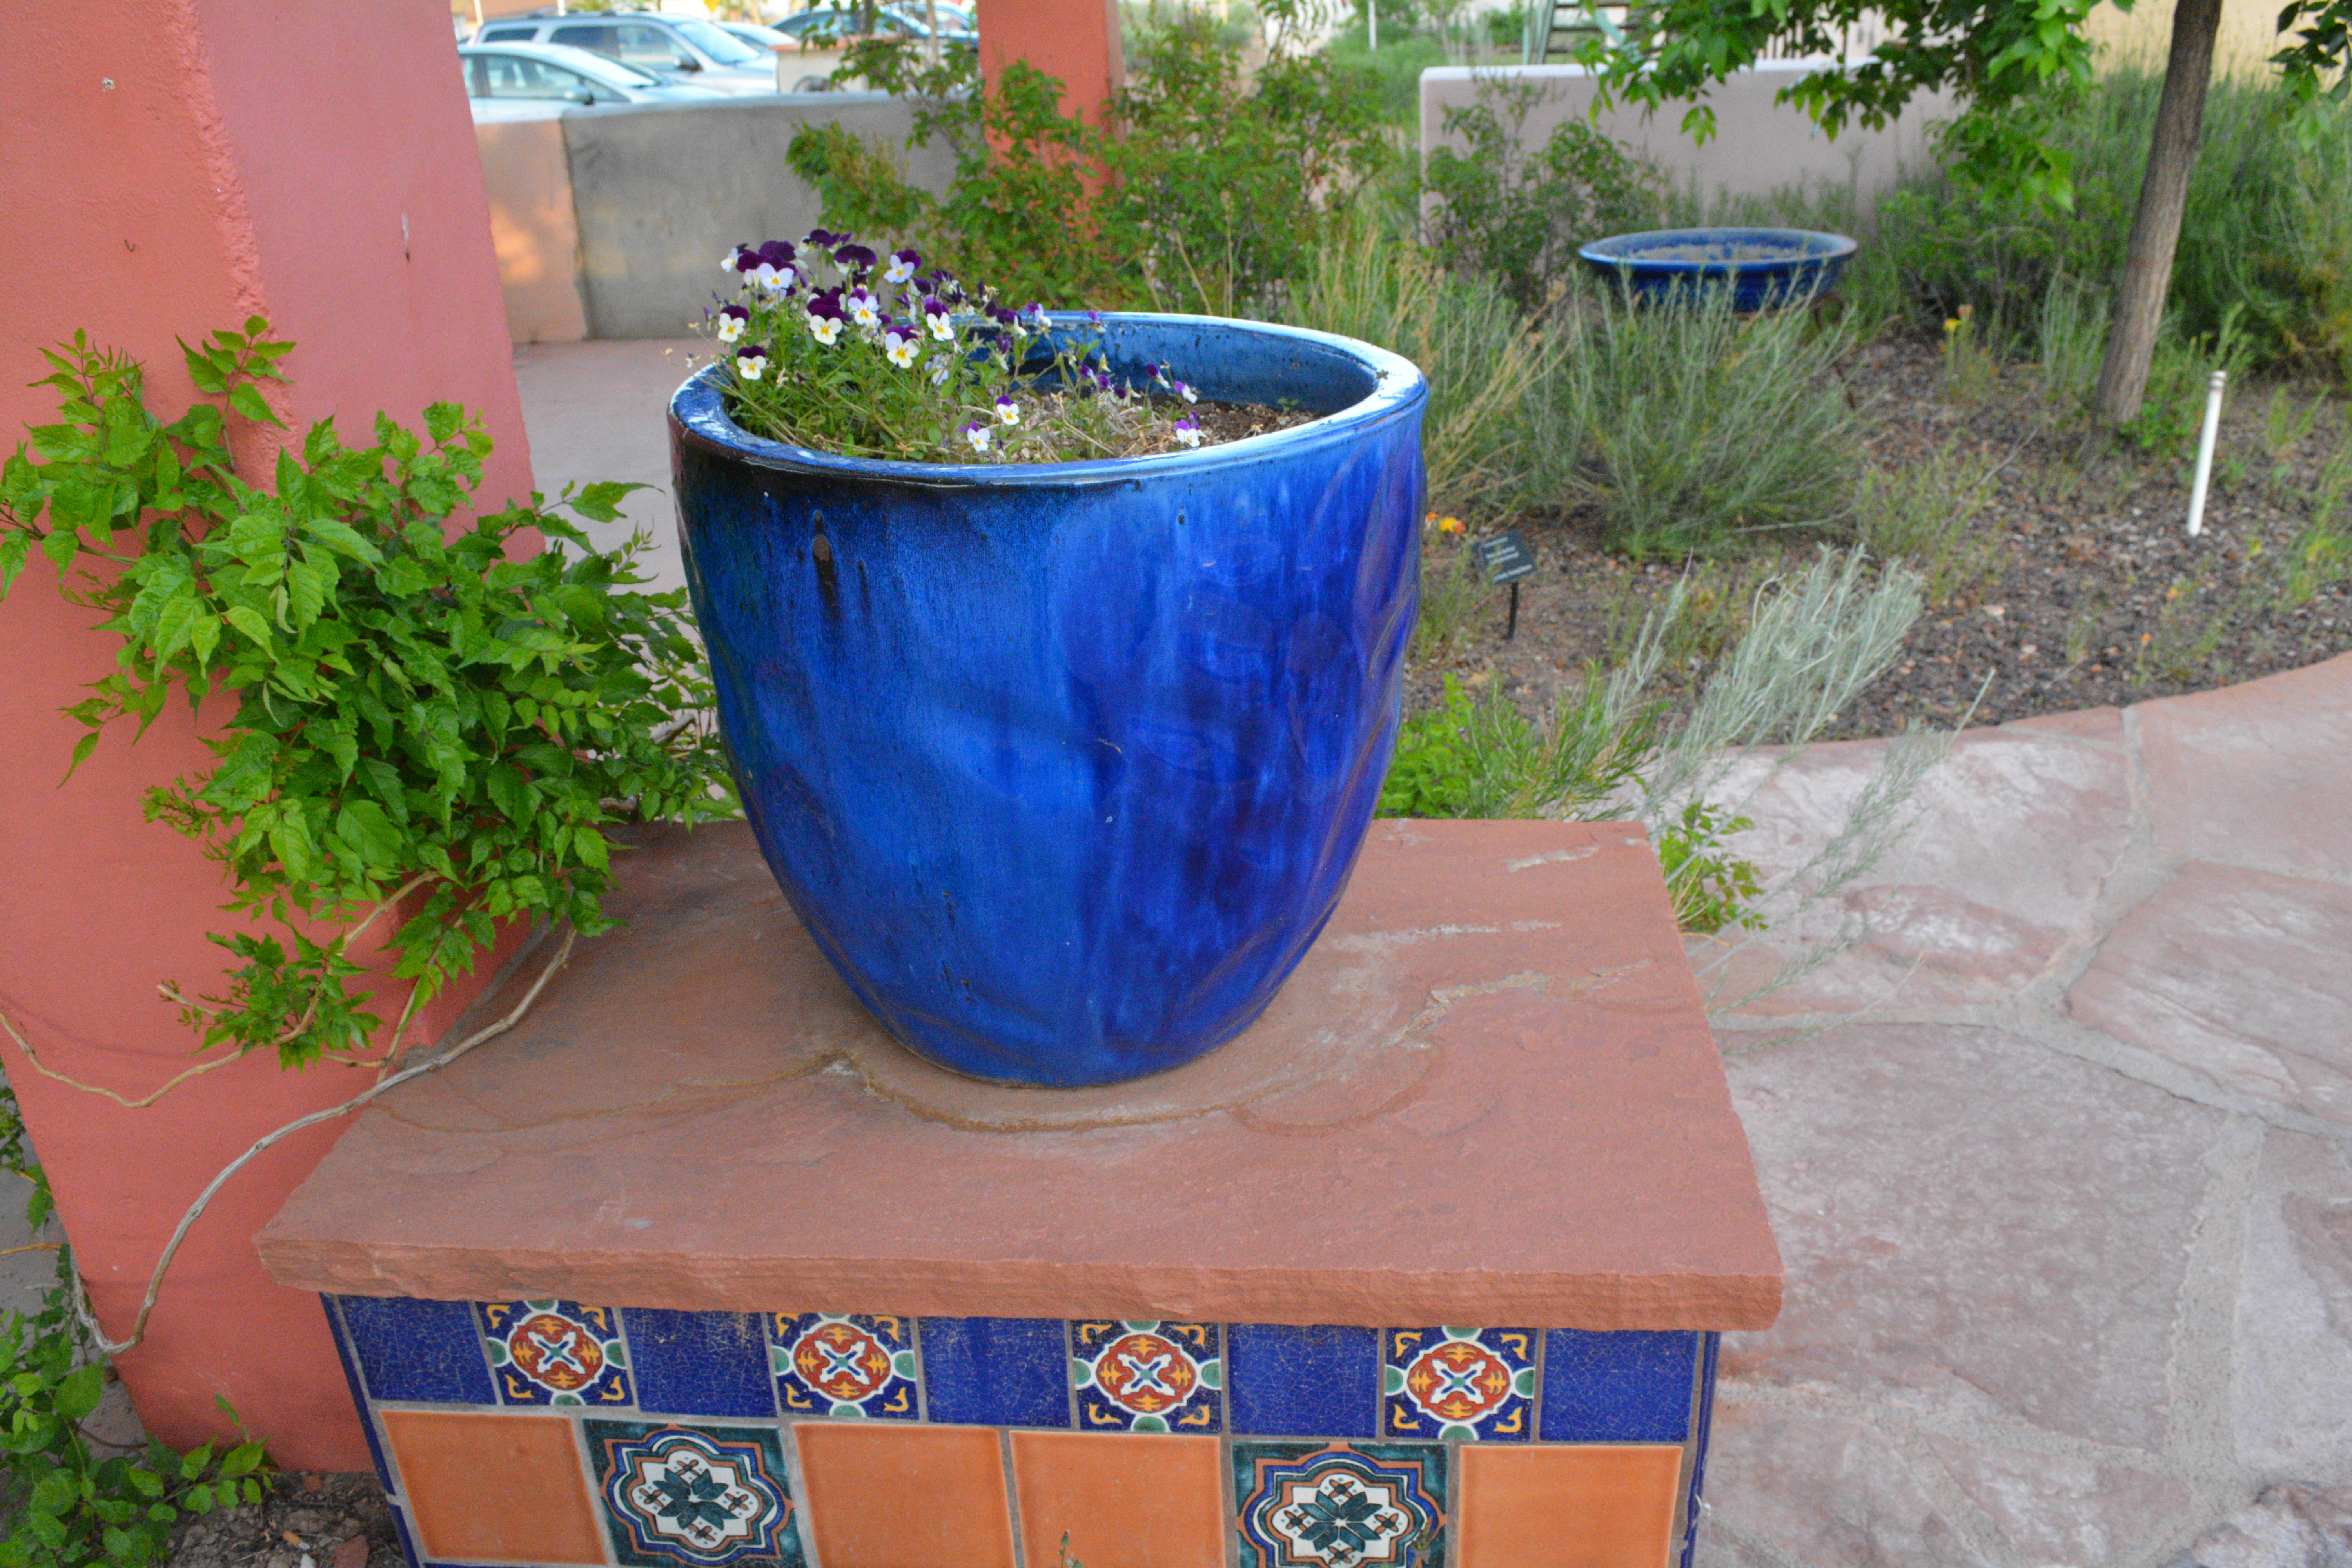
flower, backyard, blue, garden, flowerpot, yard, water feature, man made object